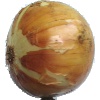
Label: white_onion